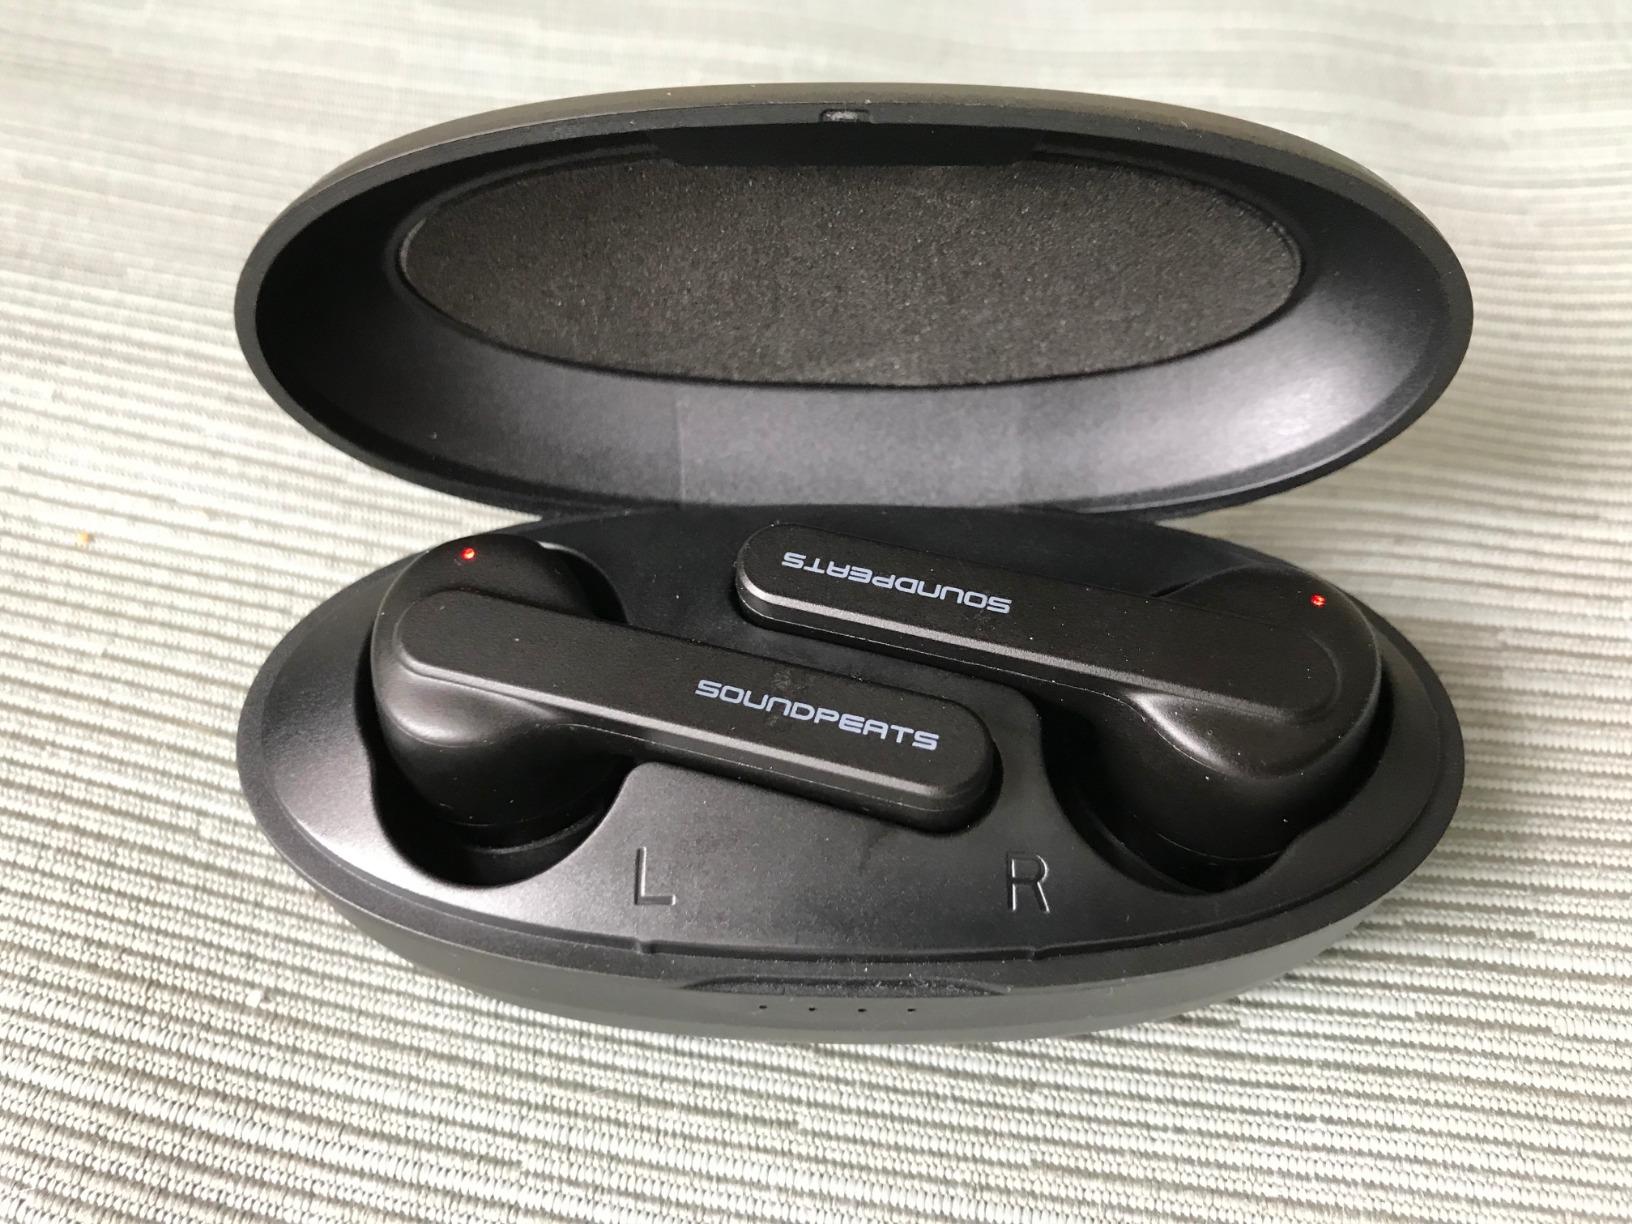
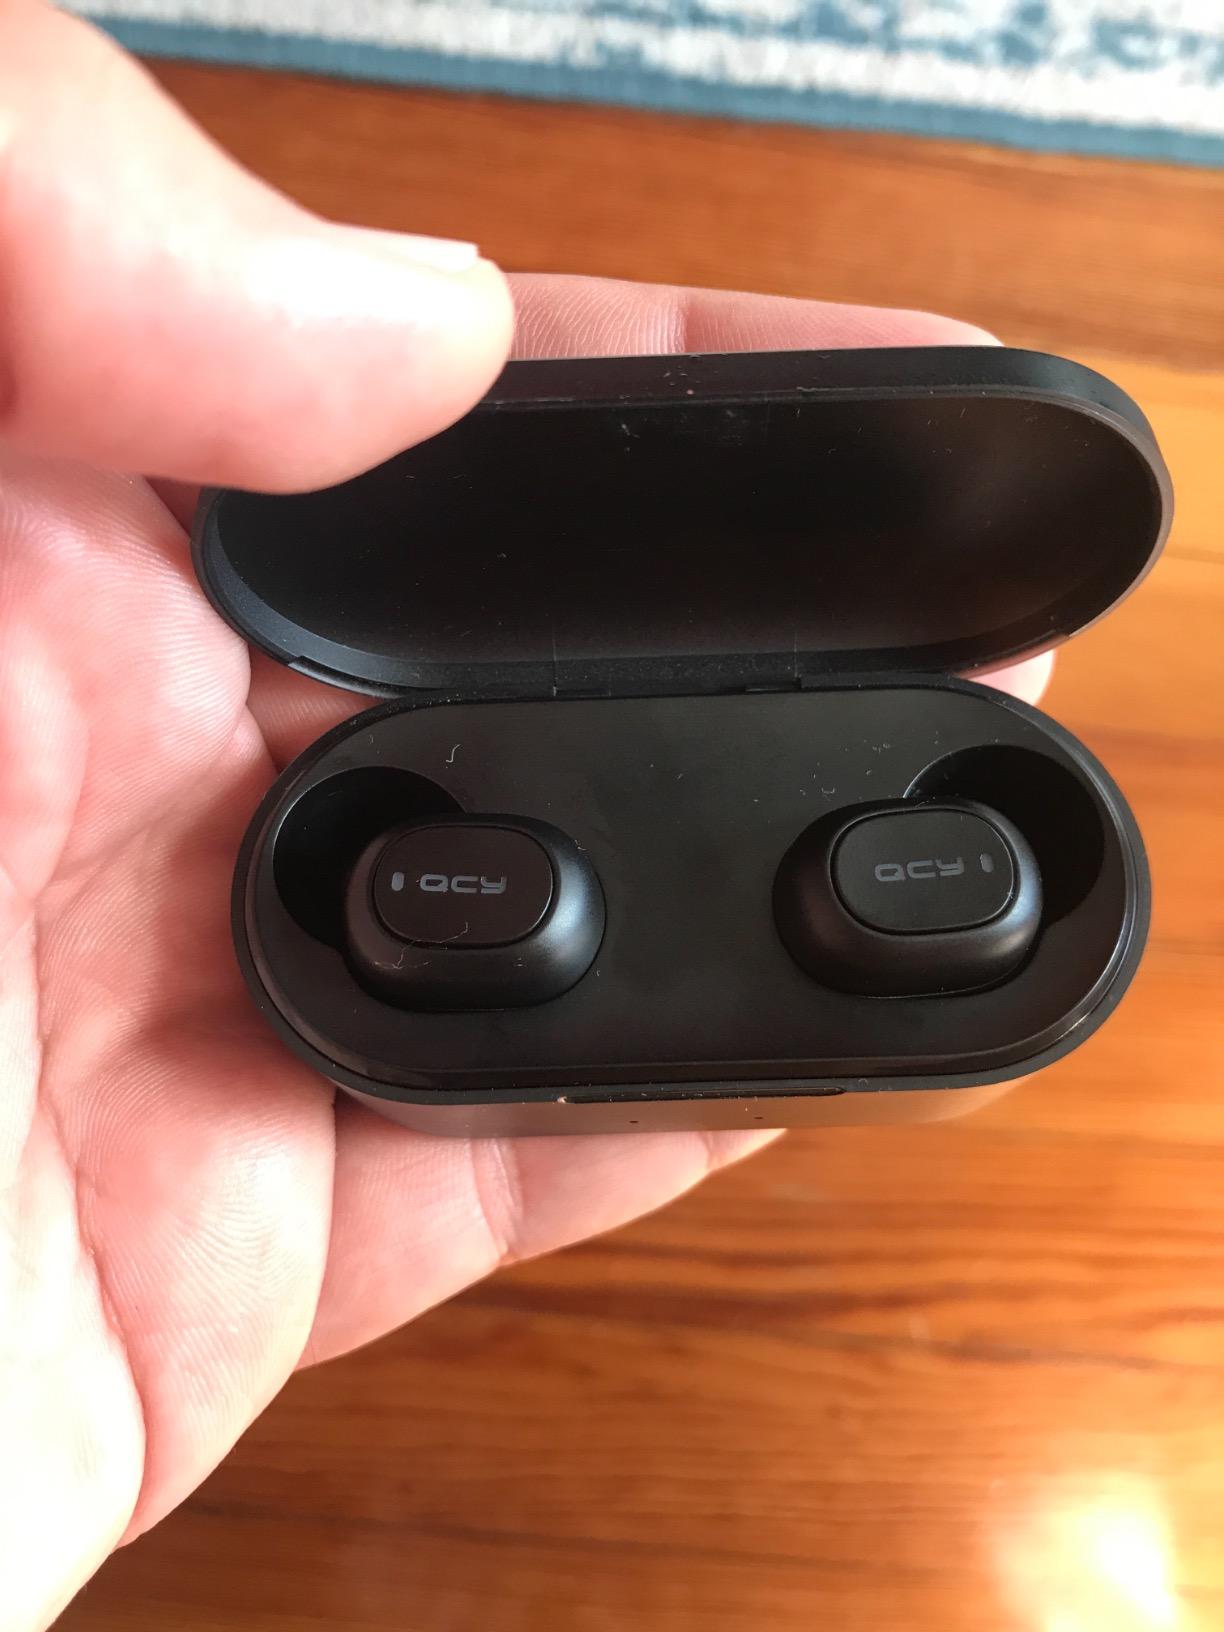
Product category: earbuds
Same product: no